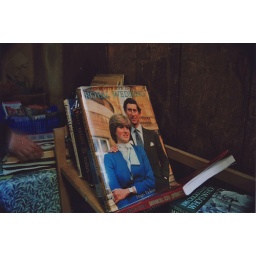
in the barn at william morris' house